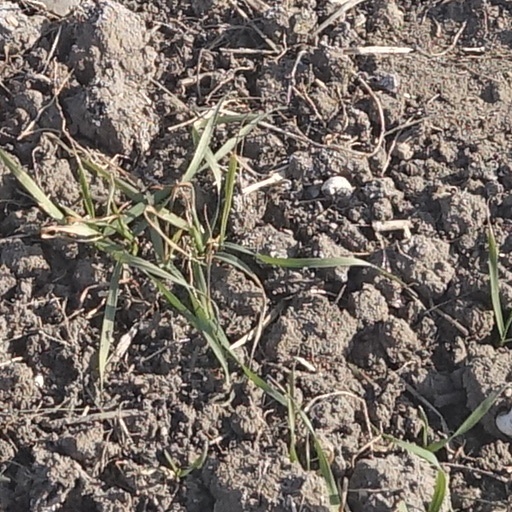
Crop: wheat